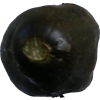
Label: cucumber